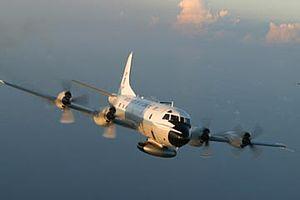
Les chasseurs d'ouragans ou de cyclones désignent les équipages à bord des avions qui volent à l'intérieur des cyclones tropicaux dans l'Océan Atlantique nord et dans le nord-est de l'Océan Pacifique. Leur mission consiste à rassembler des informations météorologiques sur les phénomènes qu'ils rencontrent grâce à divers instruments. Habituellement, ce sont deux unités de l'armée de l'air américaine qui effectuent ces missions : la 53rd Weather Reconnaissance Squadron de la United States Air Force Reserve et les chasseurs d'ouragans de la National Oceanic and Atmospheric Administration.
Le Lockheed WP-3D Hurricane Hunter est un avion de reconnaissance météorologique américain dérivé de l'avion de patrouille maritime P-3 Orion. Conçu et réalisé dans les années 1970 il sert au sein de la National Oceanic and Atmospheric Administration dans son unité de chasseurs de cyclones.